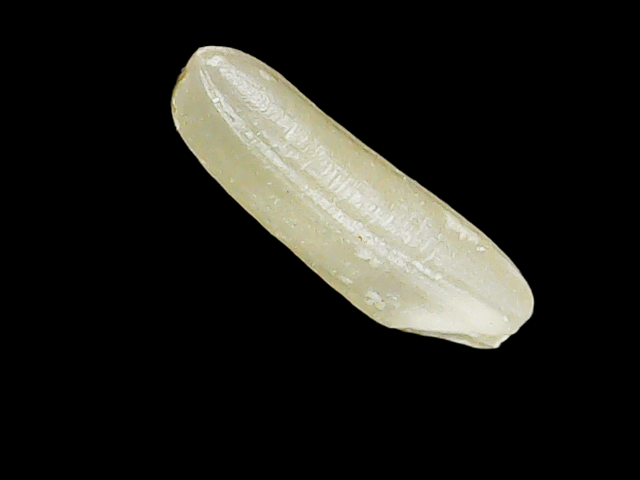
Rice variety: Binadhan16